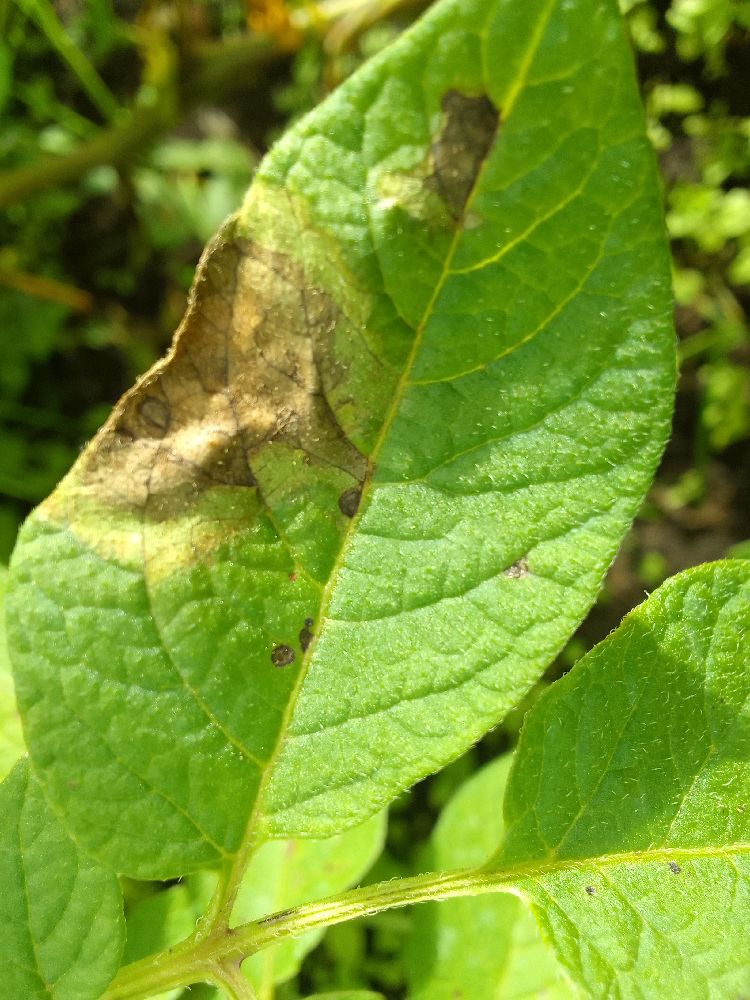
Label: Late blight